Siege of Érsekújvár (1663)

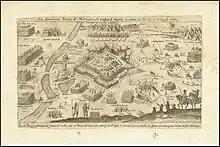
Siege of Érsekújvár in 1663

Fazıl Ahmet Pasha decided to march to Érsekújvár a major fort in Northern Hungary (now in Slovakia). It was fortified and in the 16th century the Turks had tried several times to capture it in vain. The popular saying ""Strong (insistent) as a Turk in front of Nové Zámky"", reflects the memory of conquest determination of the Ottomans. Before the army reached Érsekújvár on August 7 the commander of Érsekújvár Ádám Forgách tried to raid the Ottoman camp. But this attempt was disastrous for the Austrians. The siege began in August and the fort was captured on 13 September. According to the treaty of surrender, the residents of Érsekújvár were given free passage to Austria and a letter was written to the Austrian government to certify that the fort was defended bravely.